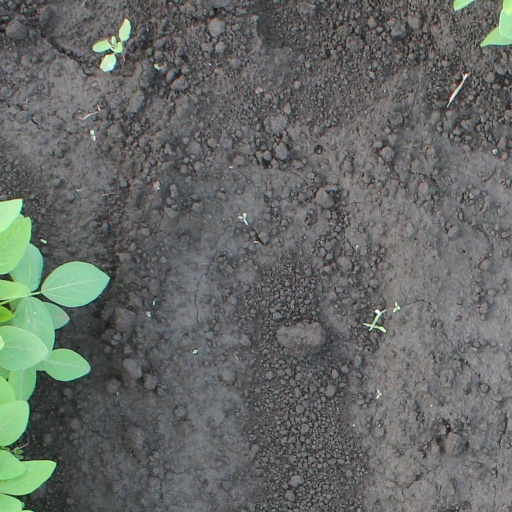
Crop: soybean